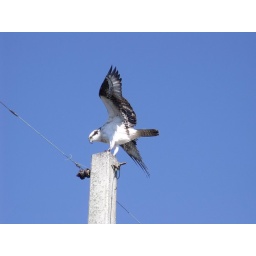
osprey wings looking lovely against the blue sky